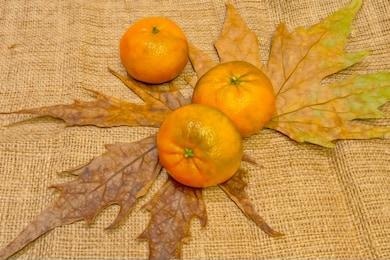
Label: mandarine